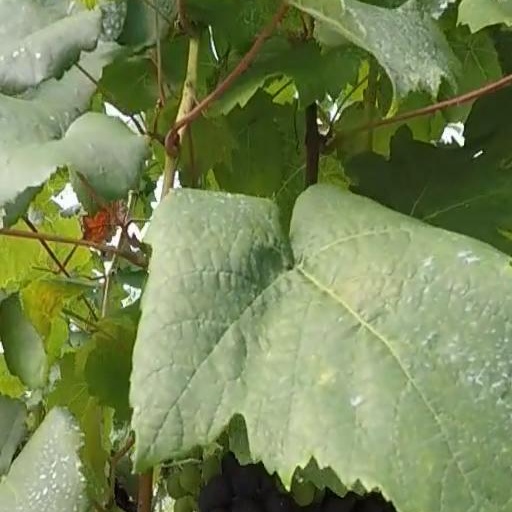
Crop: grape